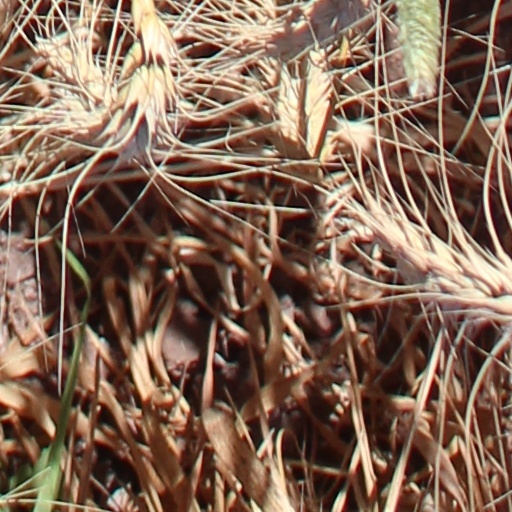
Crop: wheat